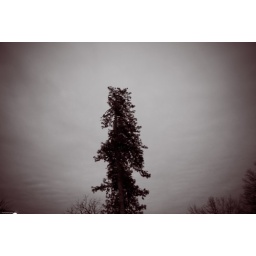
This tall lonely pine down the street looked great jetting up silhouetted by the morning sky. It almost looks textured.